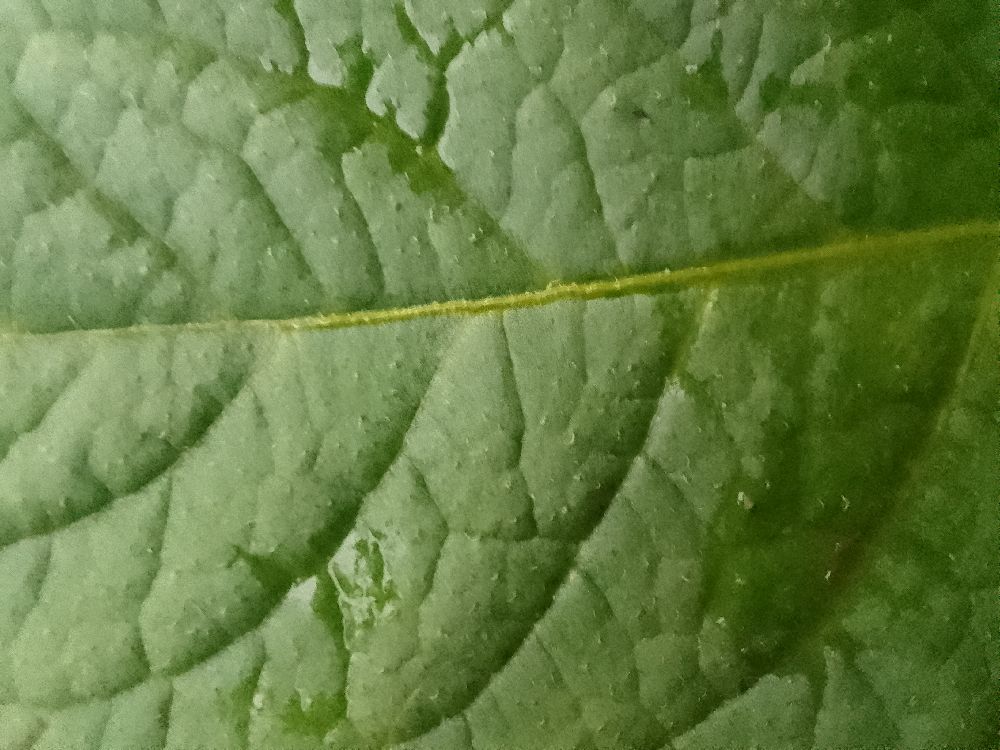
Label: Healthy